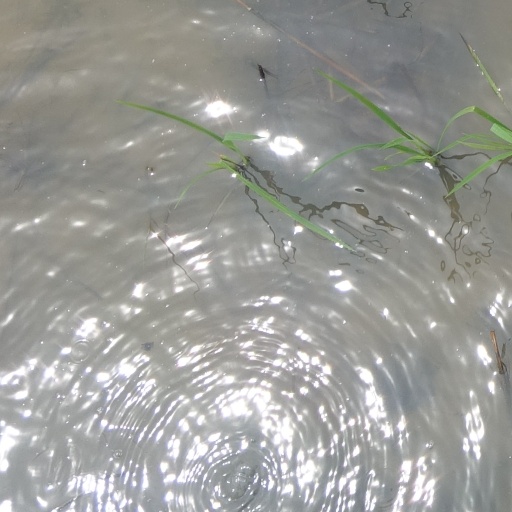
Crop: rice